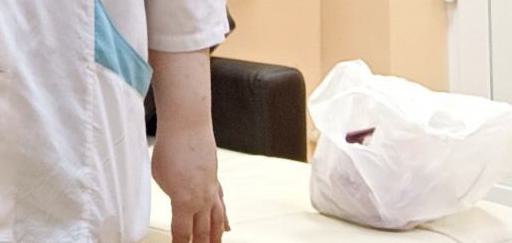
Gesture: no_gesture